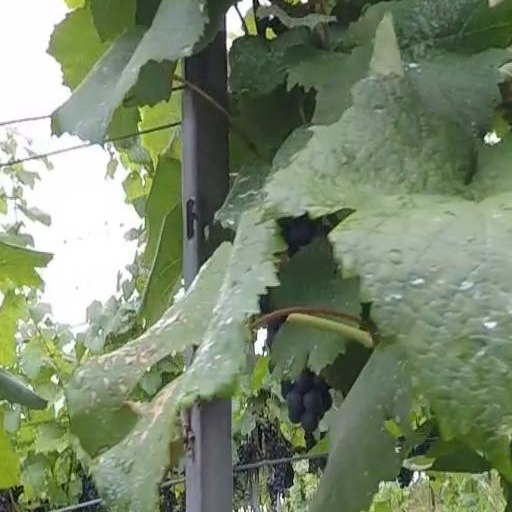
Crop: grape